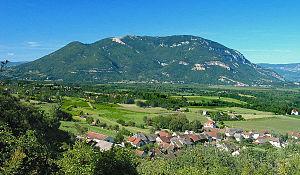
Vongnes est une commune française, située dans la région historique du Bugey, au cœur du département de l'Ain et de la région Auvergne-Rhône-Alpes.
Le Grand Colombier est un sommet du massif du Jura, dans le département français de l'Ain, culminant à une altitude de 1 534 mètres.
Le Bas-Bugey ou Bugey blanc est la partie sud de la région historique du Bugey, dans le département français de l'Ain en région Auvergne-Rhône-Alpes.
Le Bugey est une région géographique et historique, située principalement dans le département français de l'Ain en région Auvergne-Rhône-Alpes, entre Lyon et Genève. Il fait partie des sept régions naturelles du département de l'Ain avec la Bresse savoyarde, le Revermont, la Dombes, le Val de Saône, la Côtière et le Pays de Gex et sa partie orientale est constituée principalement de l’extrémité méridionale de la chaîne du Jura. Il est subdivisé en deux sous-régions : le Haut-Bugey et le Bas-Bugey.